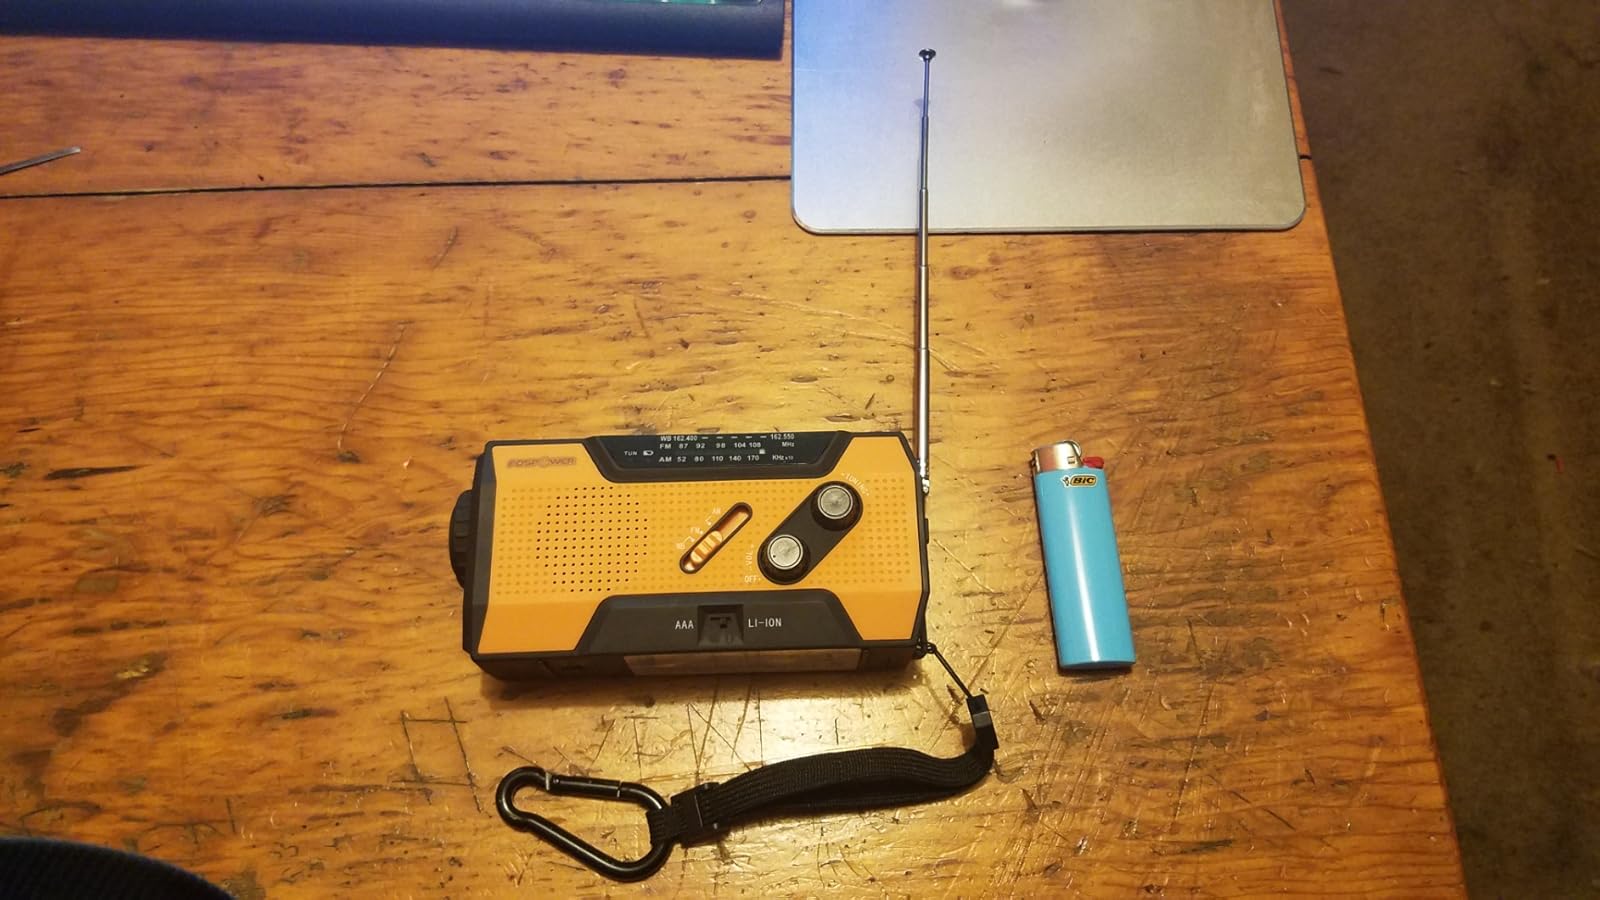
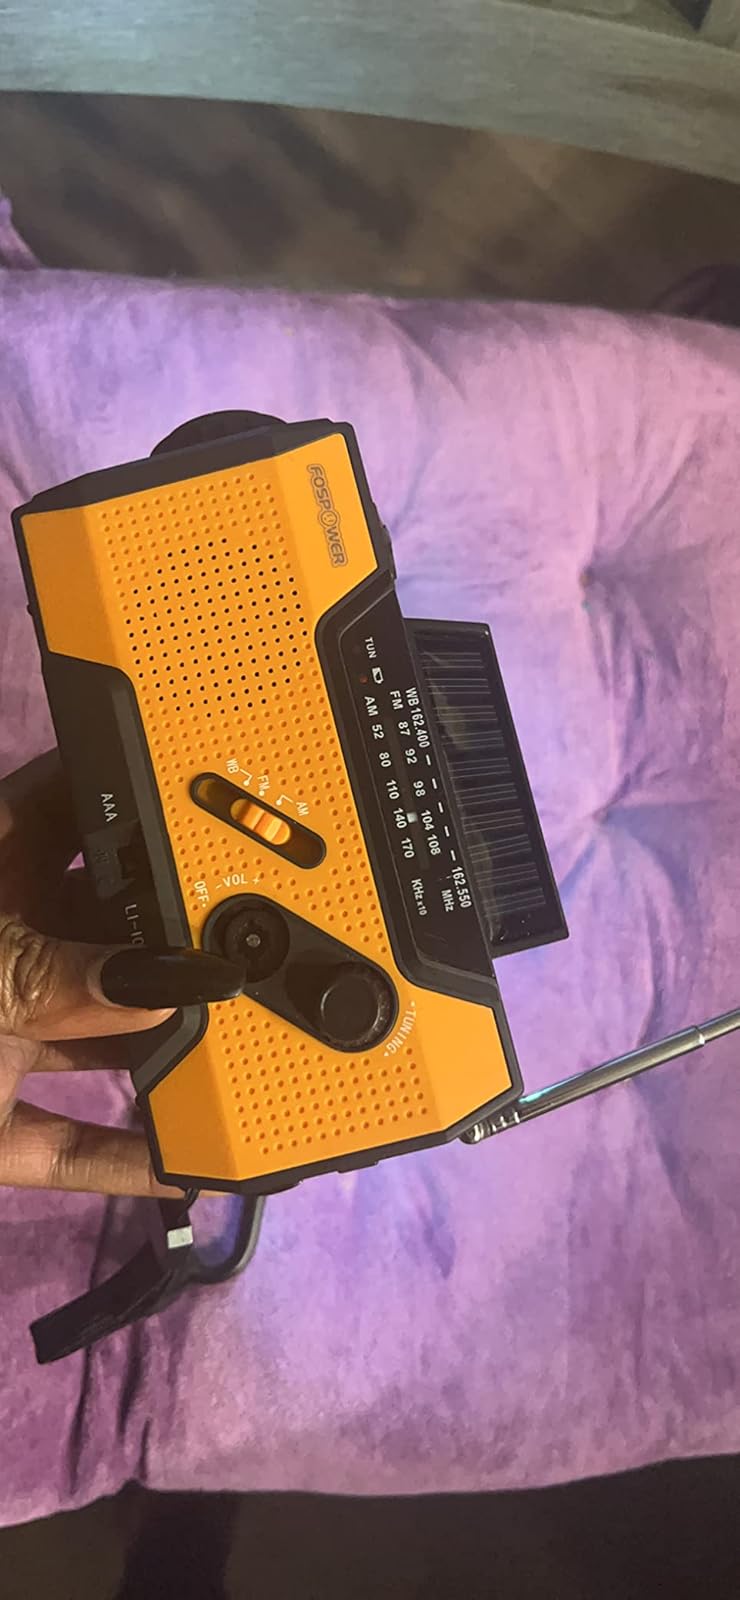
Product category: radio
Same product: yes